Cheb Sahraoui

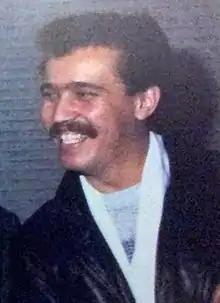
Cheb Sahraoui

Cheb Sahraoui (born Mohamed Sahraoui, Oran, Algeria, 1 April 1961) is an Algerian raï musician, the first raï singer to tour North America and the first to incorporate electronic synthesizers into his arrangements.